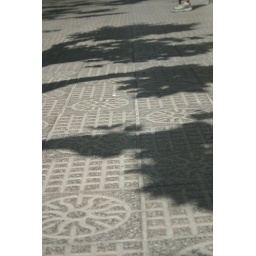
tree shadows and ground in Burgos